Scotland

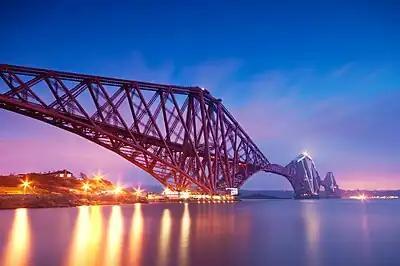
The Forth Bridge, a well-known structure in Scottish rail and a UNESCO World Heritage Site

Scotland's wildlife is typical of the north-west of Europe, although several of the larger mammals such as the lynx, brown bear, wolf, elk and walrus were hunted to extinction in historic times. There are important populations of seals and internationally significant nesting grounds for a variety of seabirds such as gannets. The golden eagle is something of a national icon.